Languages of South Asia

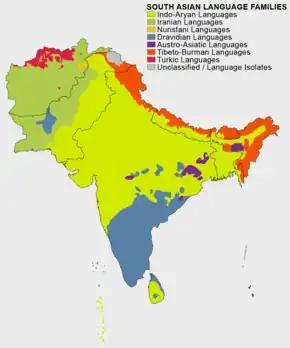
Map of language families in South Asia.

South Asia is home to several hundred languages, spanning the countries of Afghanistan, Bangladesh, Bhutan, India, Maldives, Nepal, Pakistan, and Sri Lanka. It is home to the fourth most spoken language in the world, Hindi–Urdu; the seventh most spoken language, Bengali; and thirteenth most spoken language, Punjabi. Languages like Bengali, Tamil and Nepali have official/national status in more than one country of this region. The languages in the region mostly comprise Indo-Iranic and Dravidian languages, and further members of other language families like Austroasiatic, and Tibeto-Burman languages.